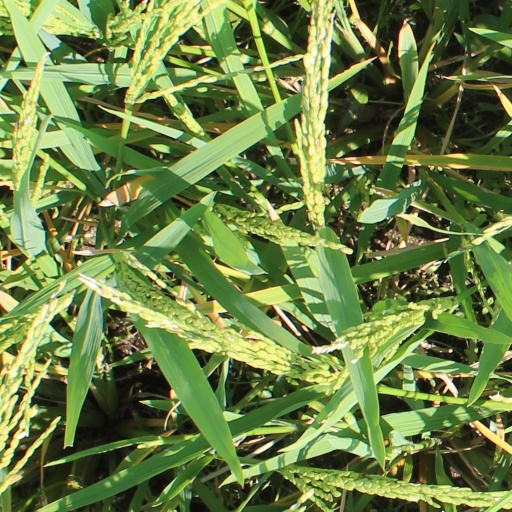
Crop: rice